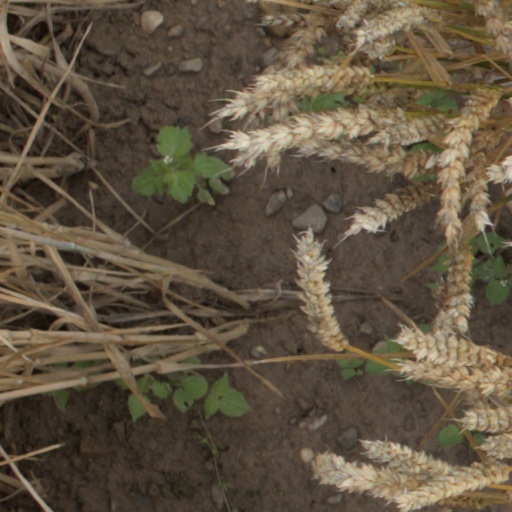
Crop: wheat